New Men (Image Comics)

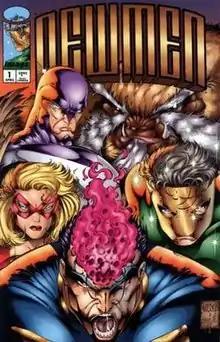
Cover of the first issue

New Men is a comic book series published during the 1990s by Image Comics. It was one of the many titles co-created by Rob Liefeld, and released as part of his "Extreme Studios" imprint. After an initial launch the series underwent a re-design and revamp by writer Eric Stephenson and penciler Chris Sprouse.